Sarayama Station

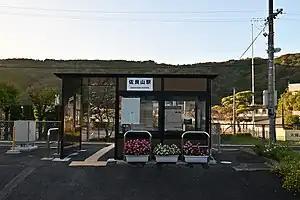
Sarayama Station, October 2022

is a passenger railway station located in the city of Tsuyama, Okayama Prefecture, Japan, operated by West Japan Railway Company (JR West).